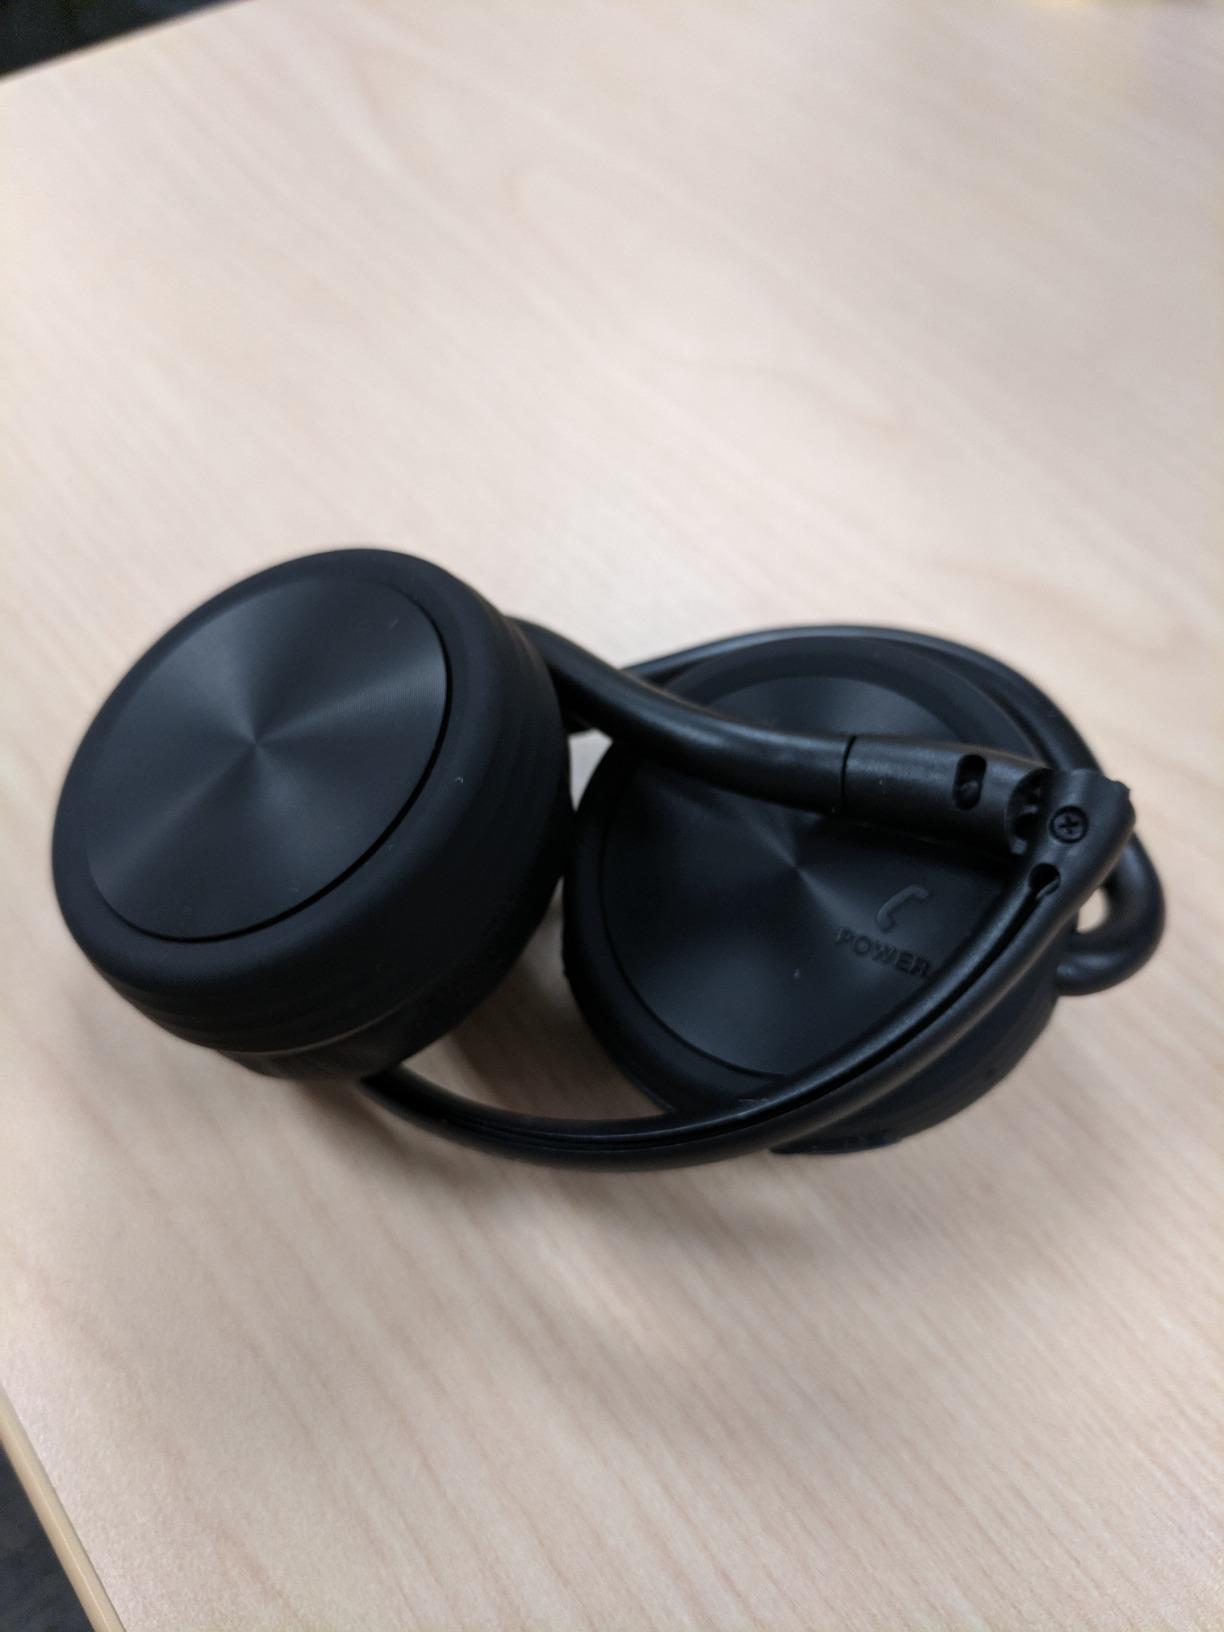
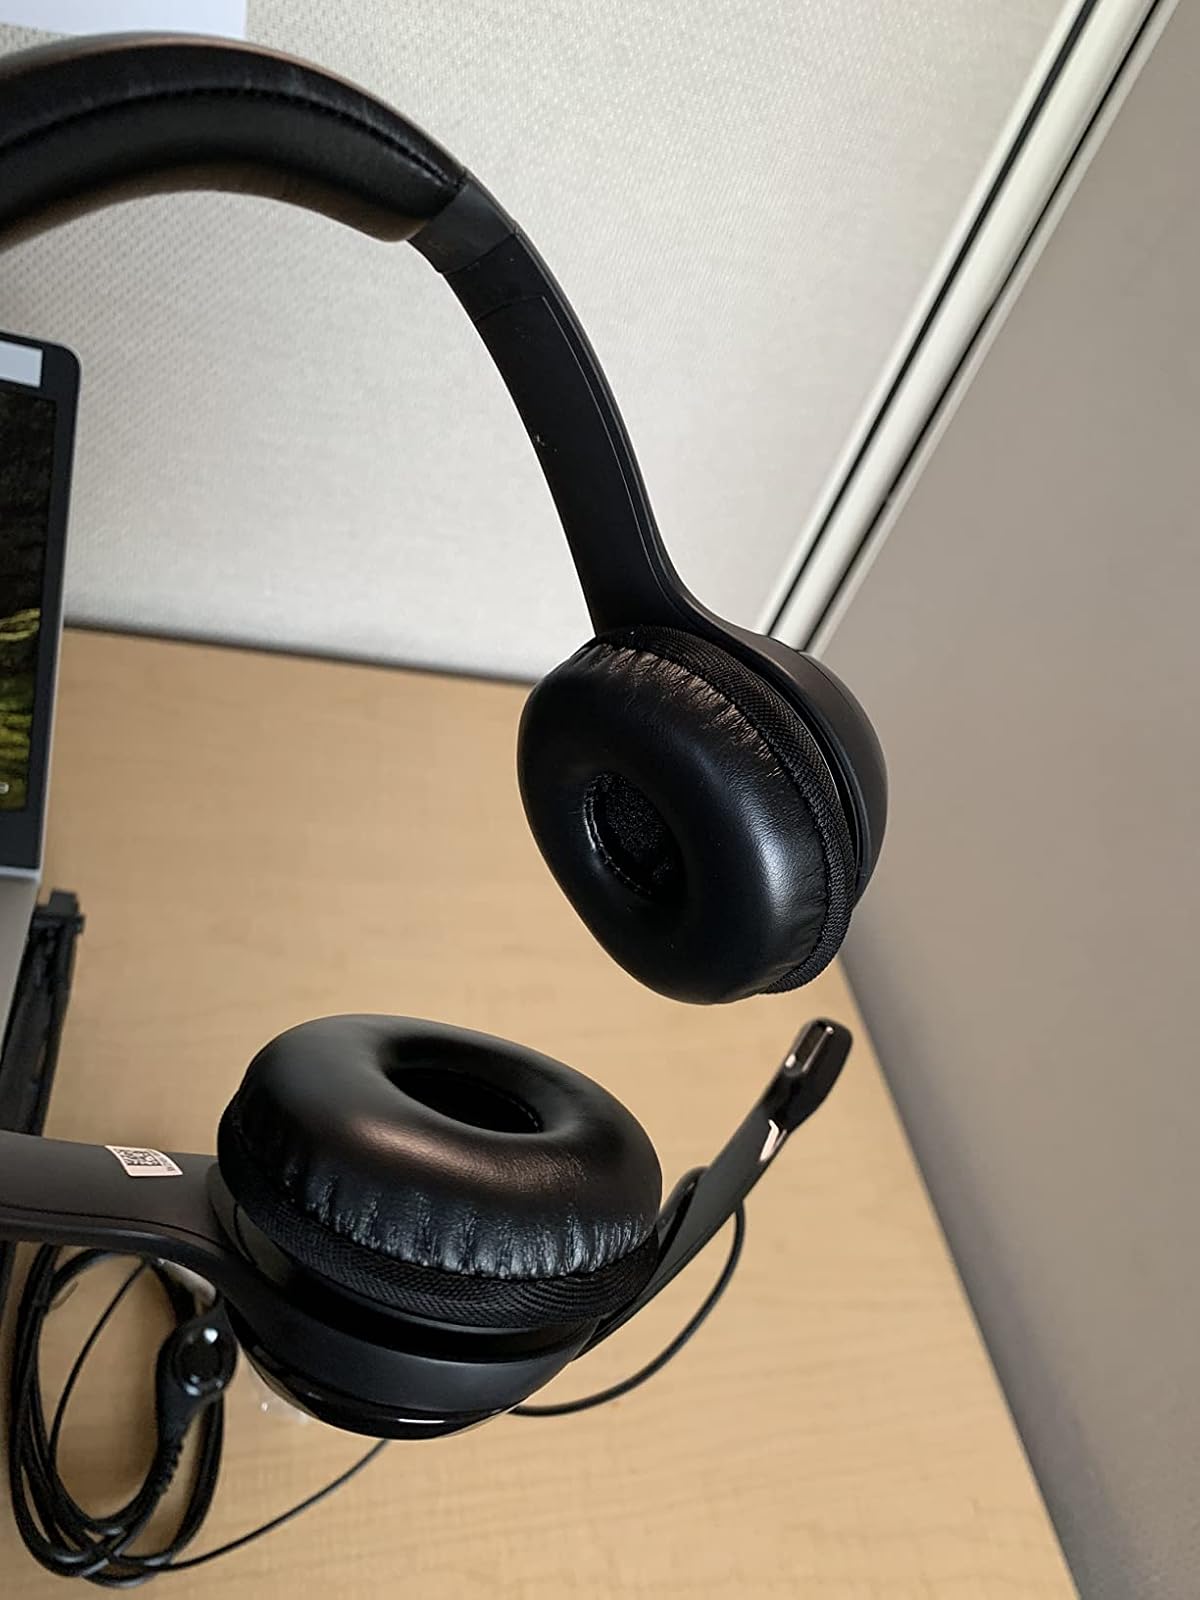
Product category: headphones
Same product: no